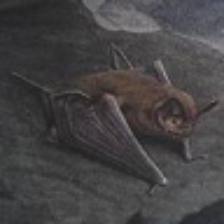
Label: NonHuman